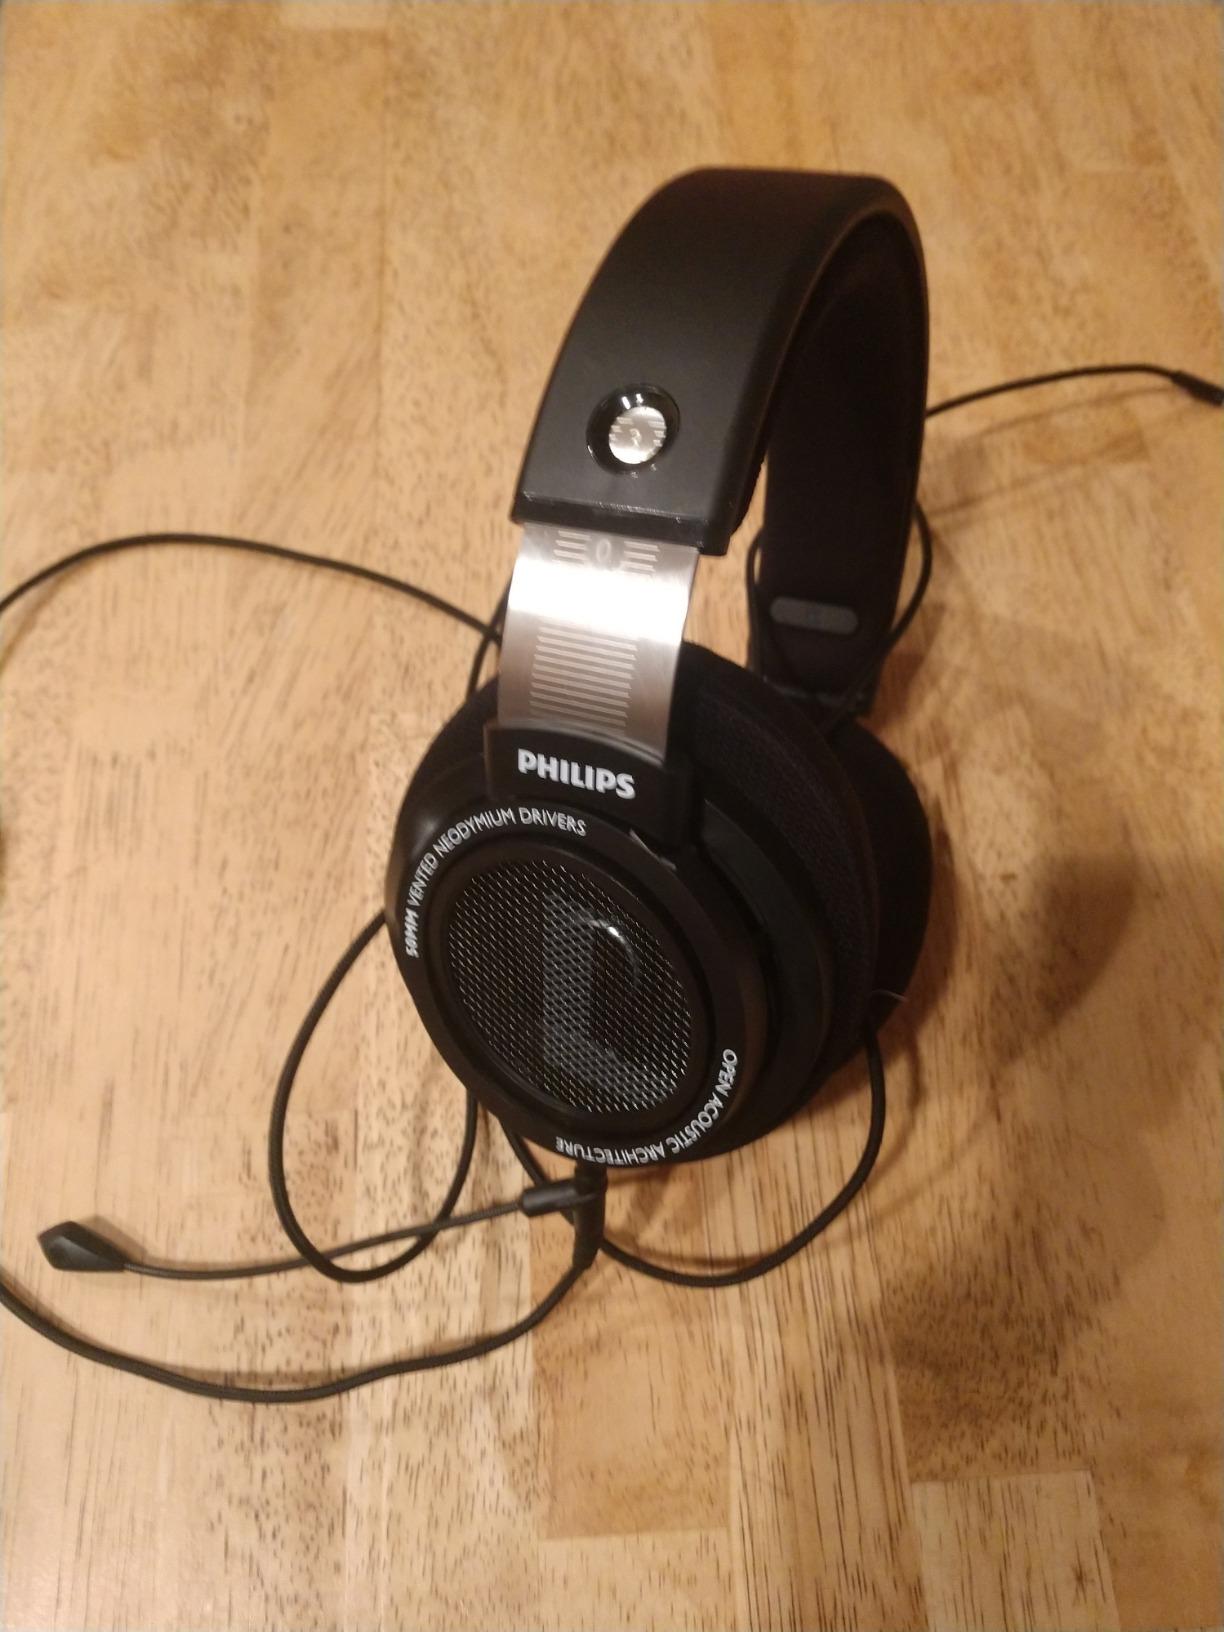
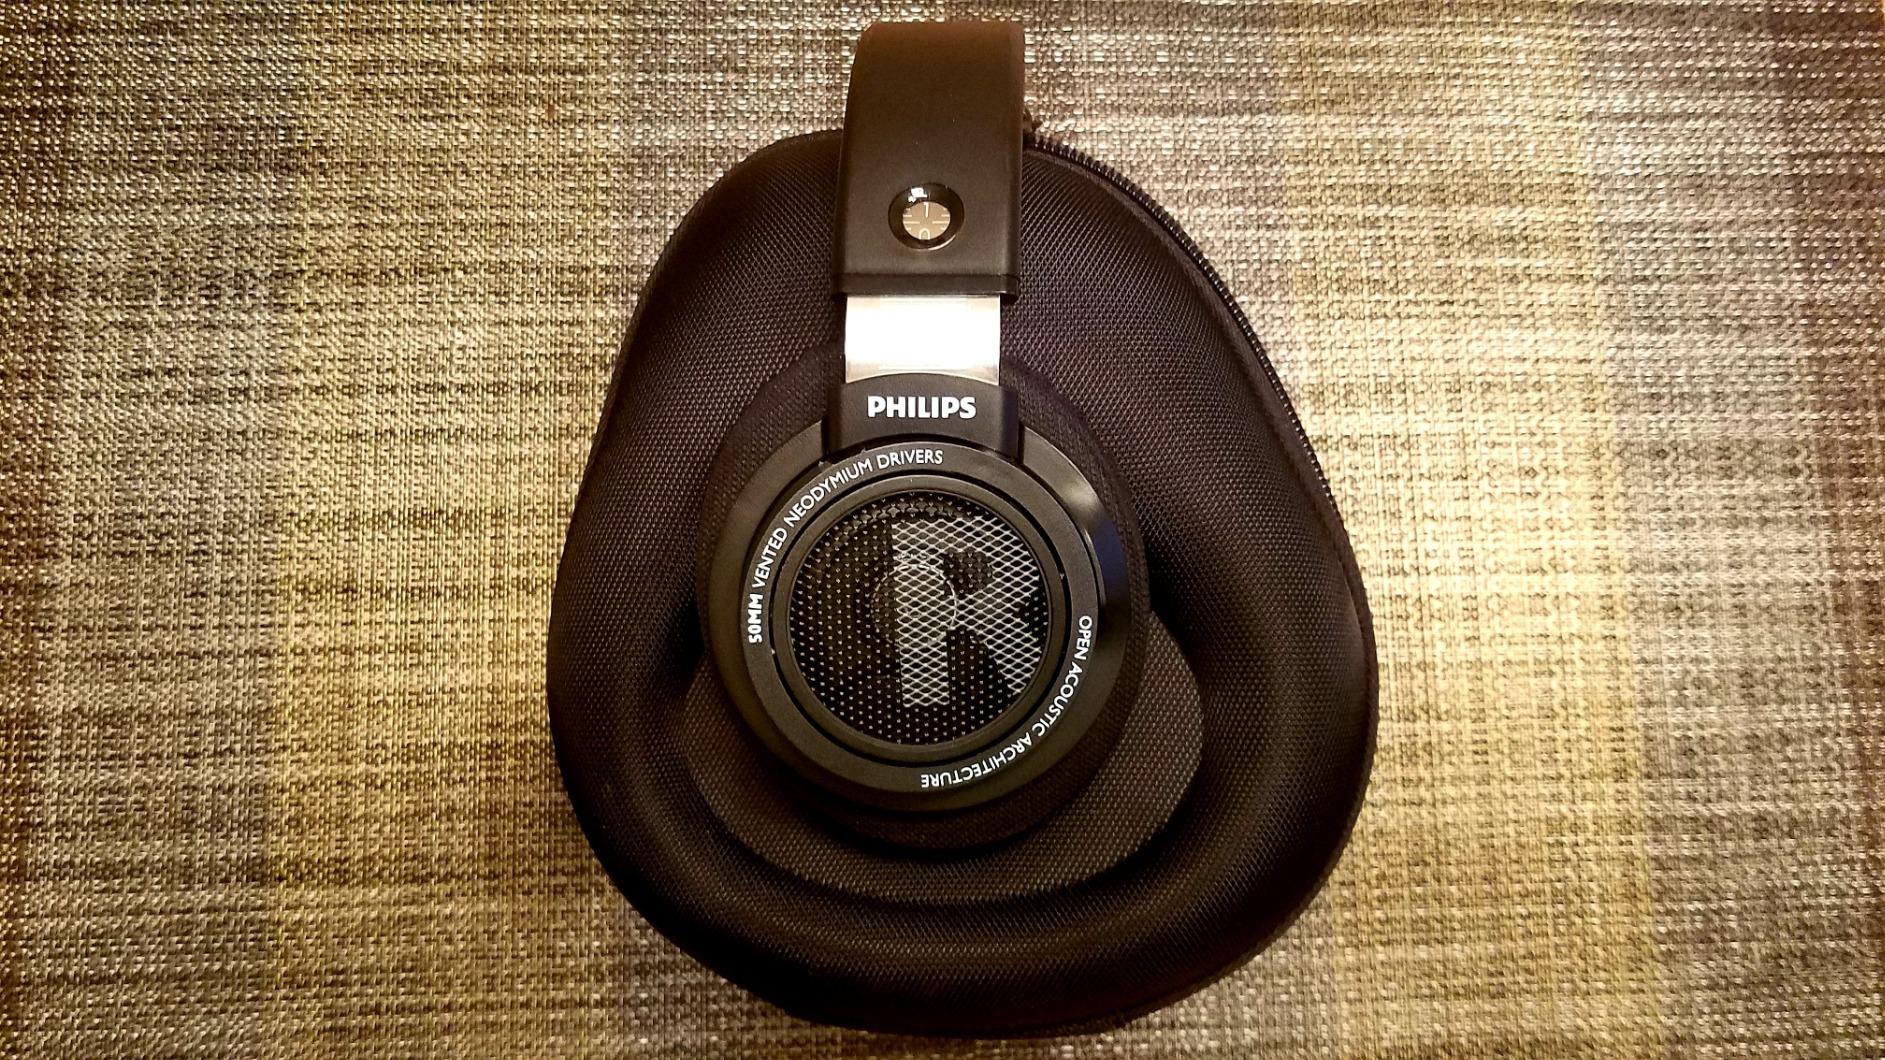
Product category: headphones
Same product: yes